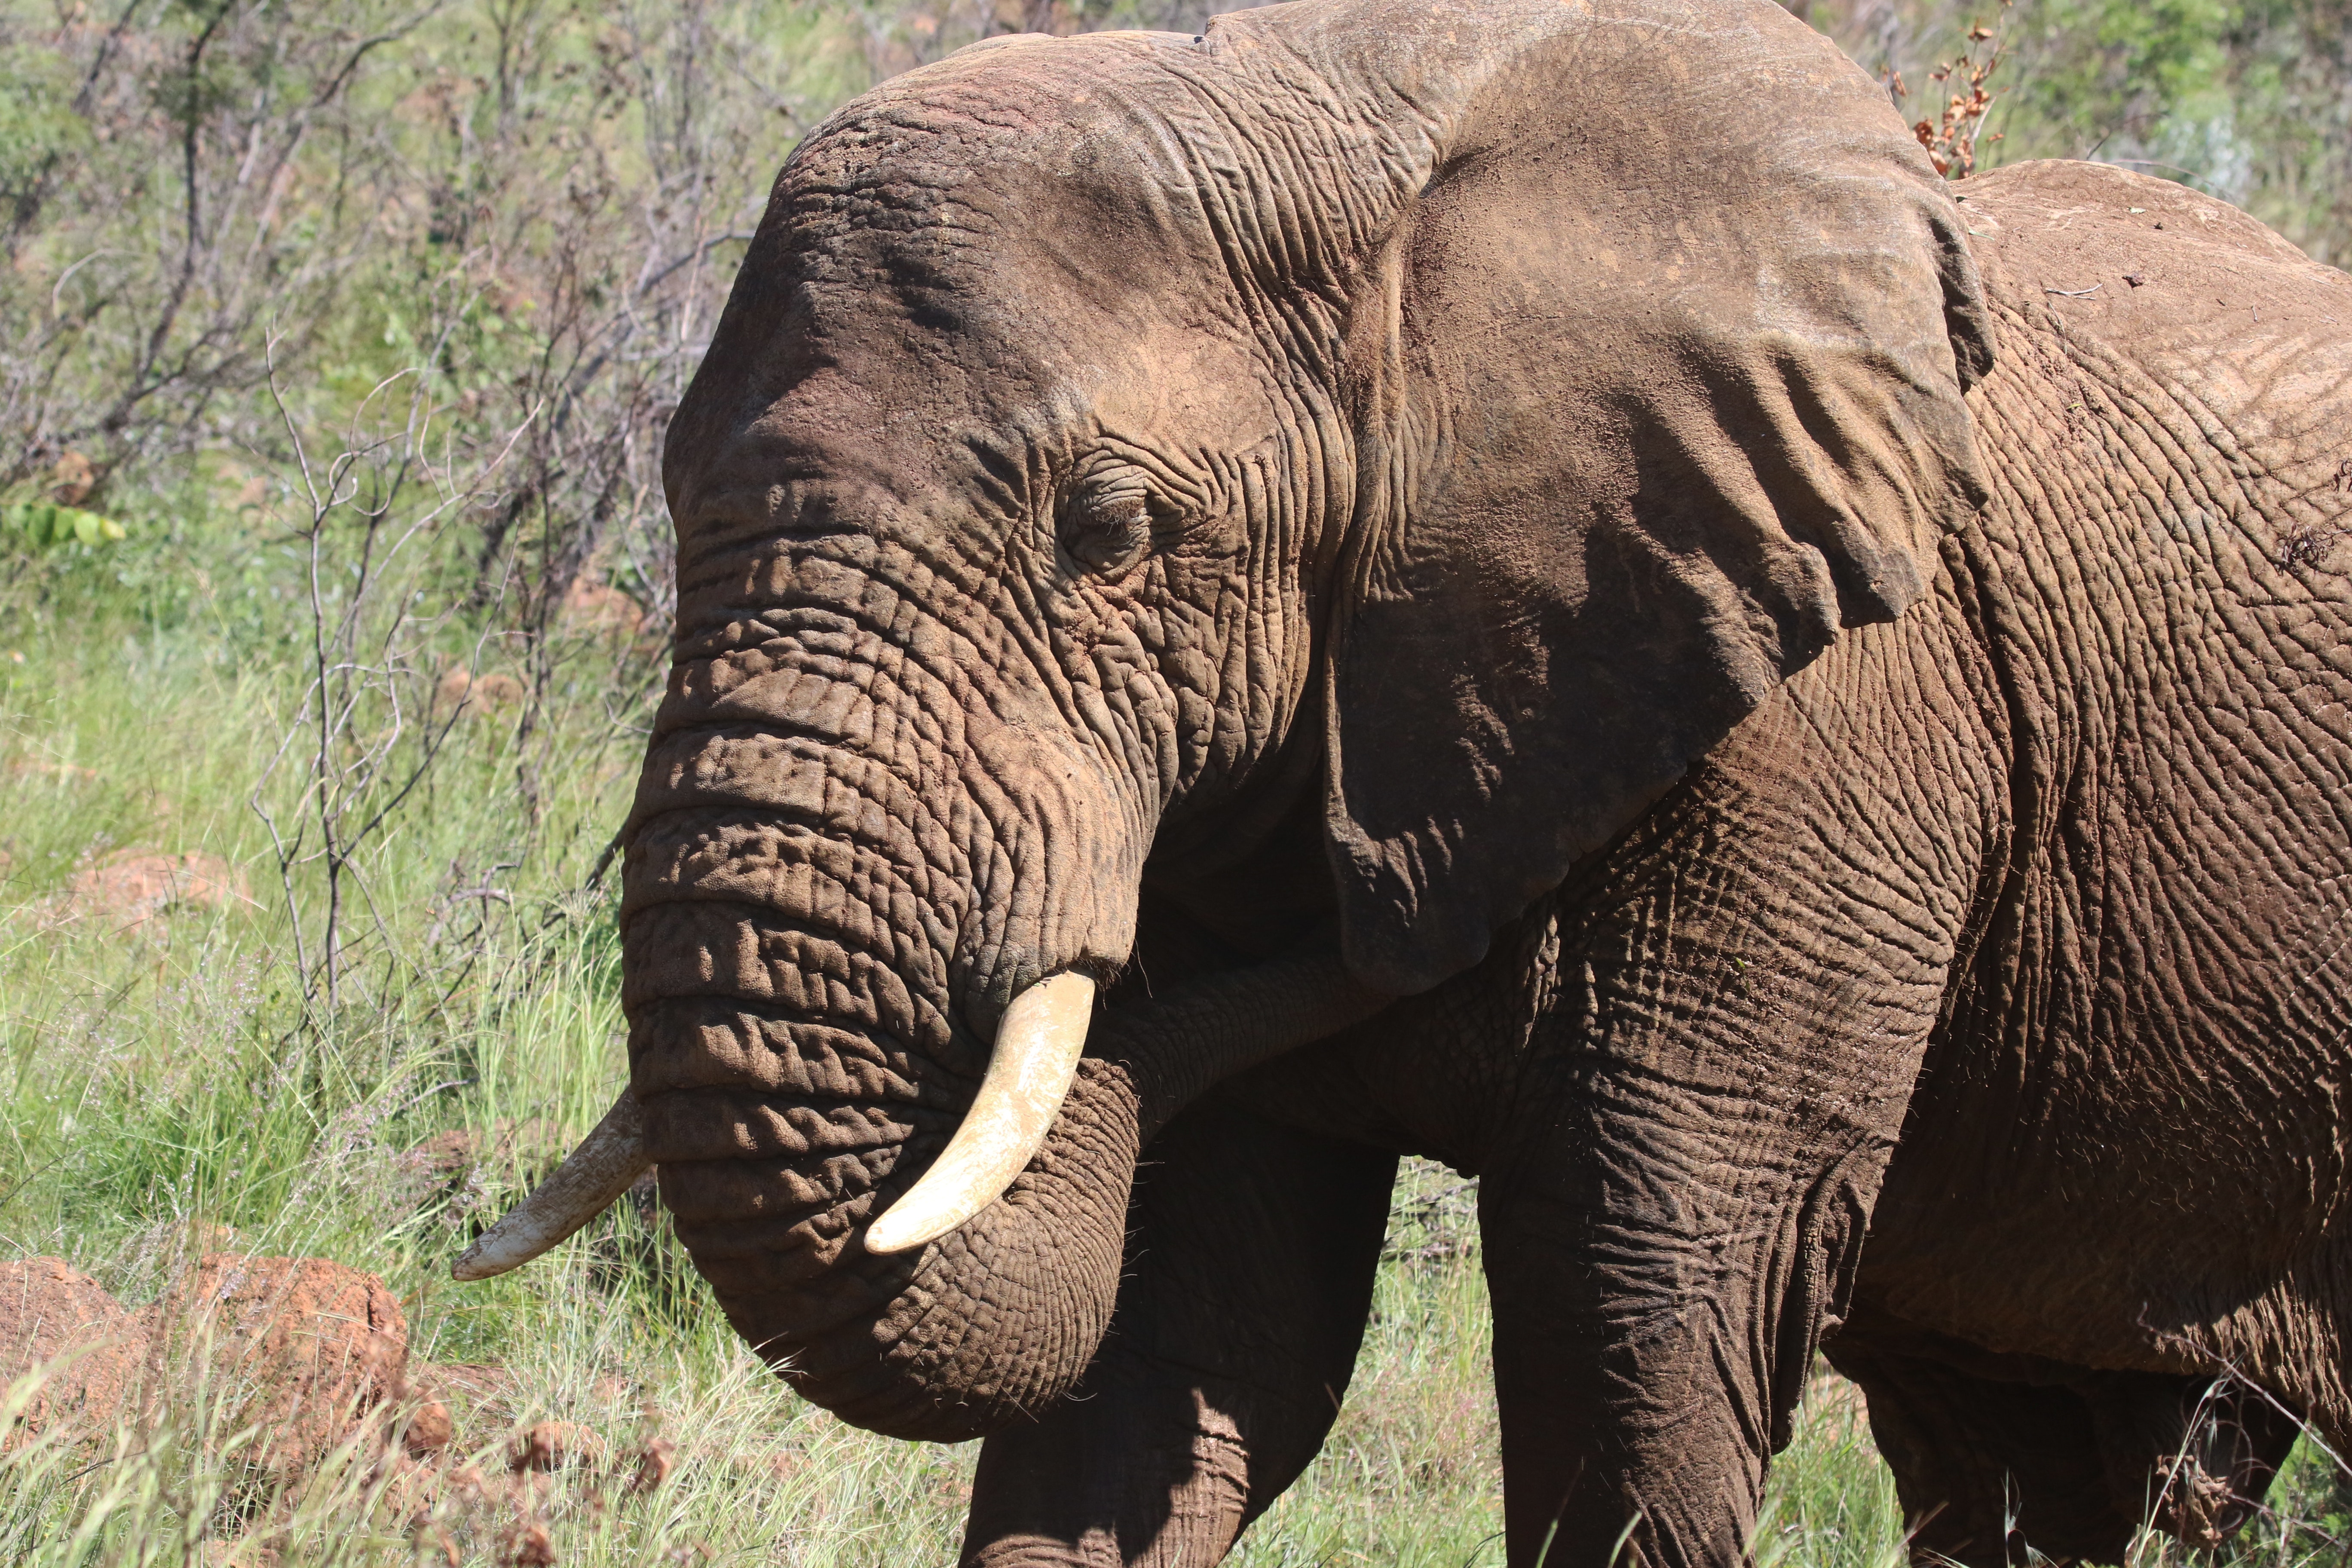
elephant, terrestrial animal, vertebrate, elephants and mammoths, wildlife, mammal, indian elephant, african elephant, tusk, nature reserve, wilderness, safari, grass, snout, national park, organism, tree, plant community, grassland, plant, grazing